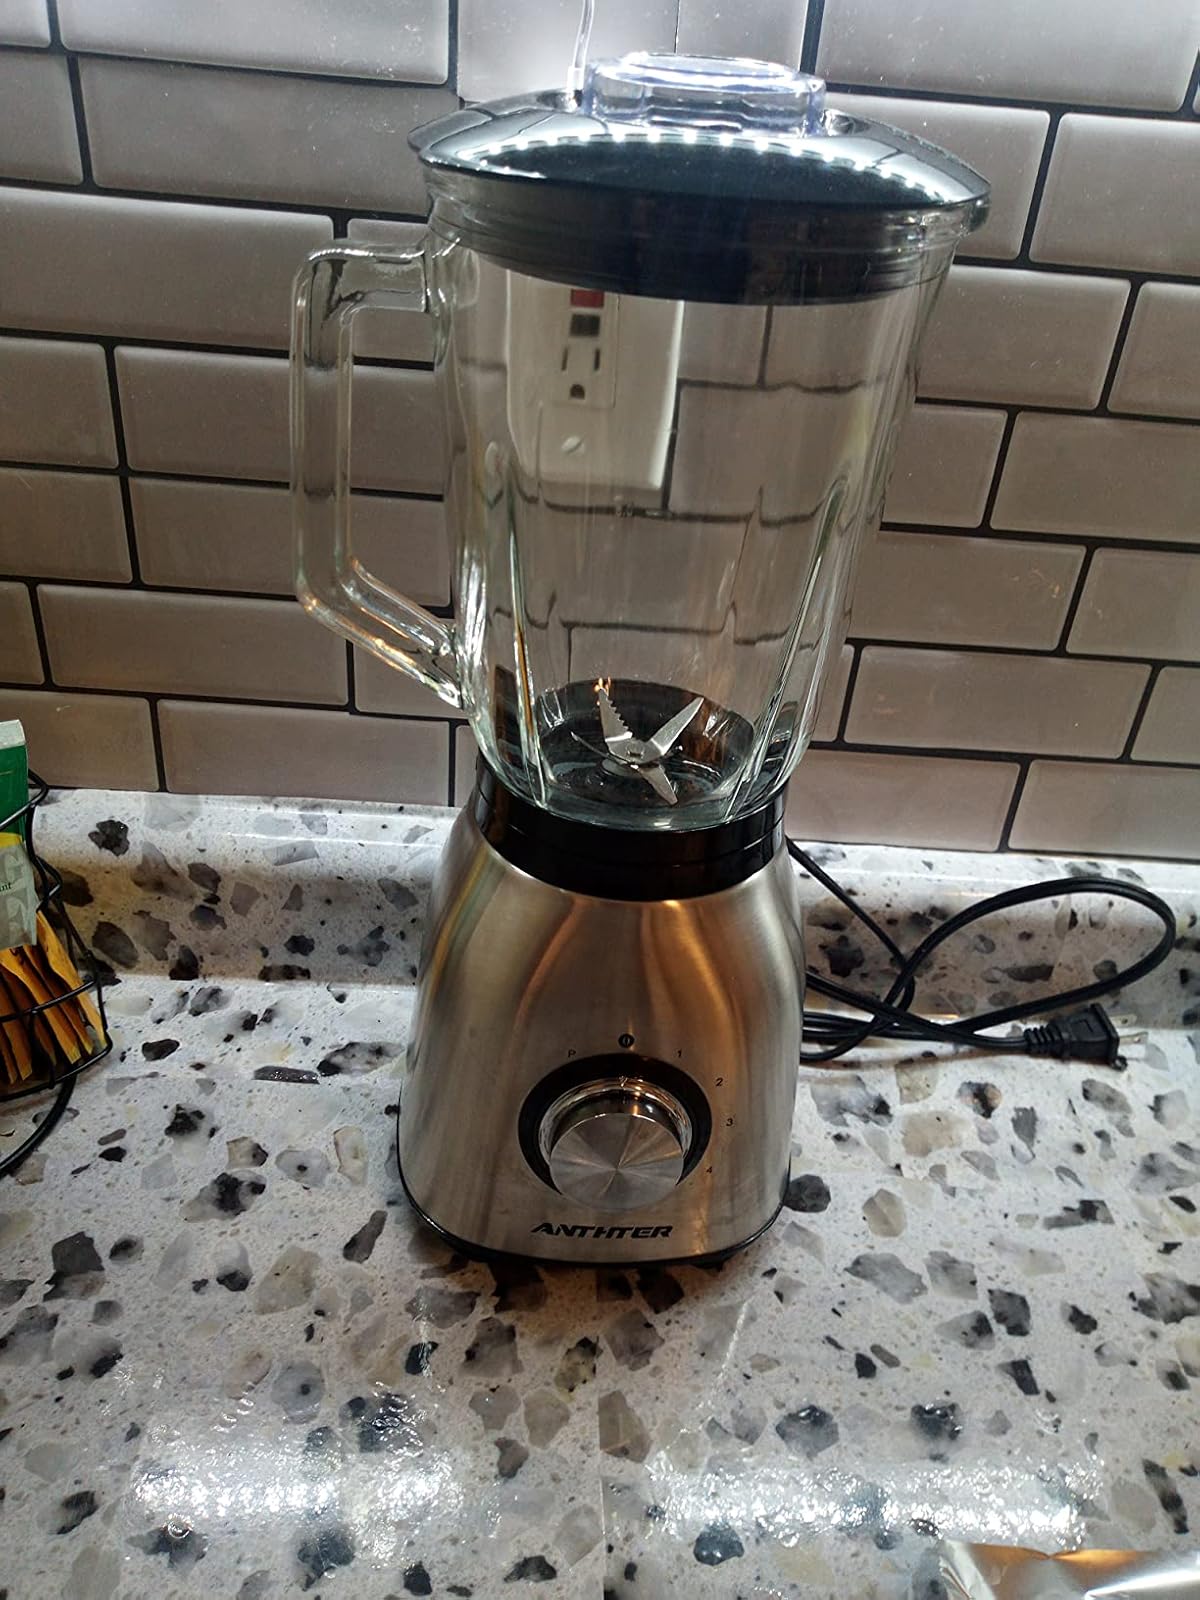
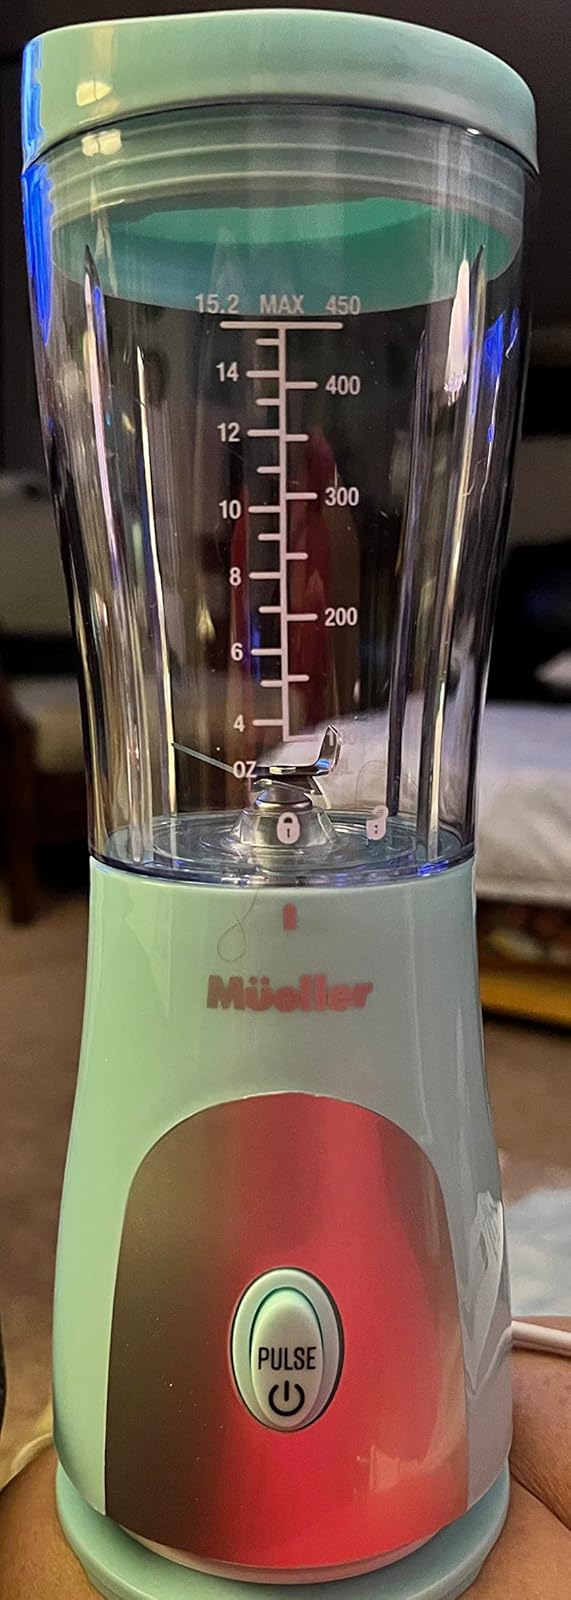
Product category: items_blender
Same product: no